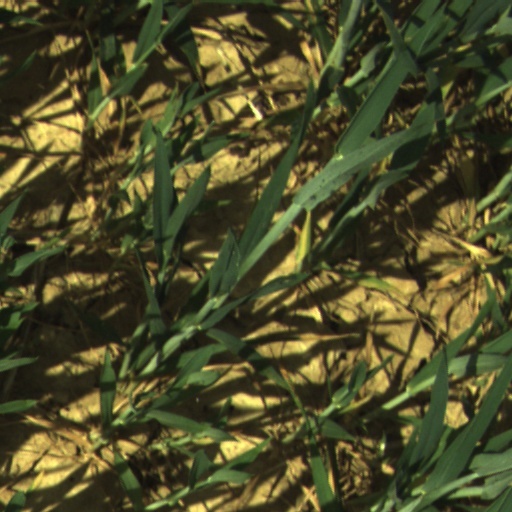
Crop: wheat